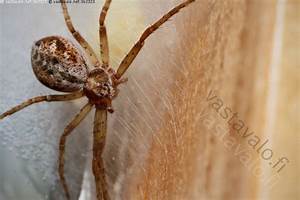
Label: spider